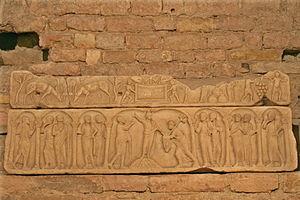
L’abbaye Saint-Victor de Marseille a été fondée au Vᵉ siècle par Jean Cassien, à proximité des tombes de martyrs de Marseille, parmi lesquels saint Victor de Marseille, qui lui donna son nom. L'abbaye prit une importance considérable au tournant du premier millénaire par son rayonnement dans toute la Provence. L'un de ses abbés, Guillaume de Grimoard, fut élu pape en 1362 sous le nom d'Urbain V. À partir du XVᵉ siècle, l'abbaye entama un déclin irrémédiable.